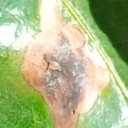
Label: Miner